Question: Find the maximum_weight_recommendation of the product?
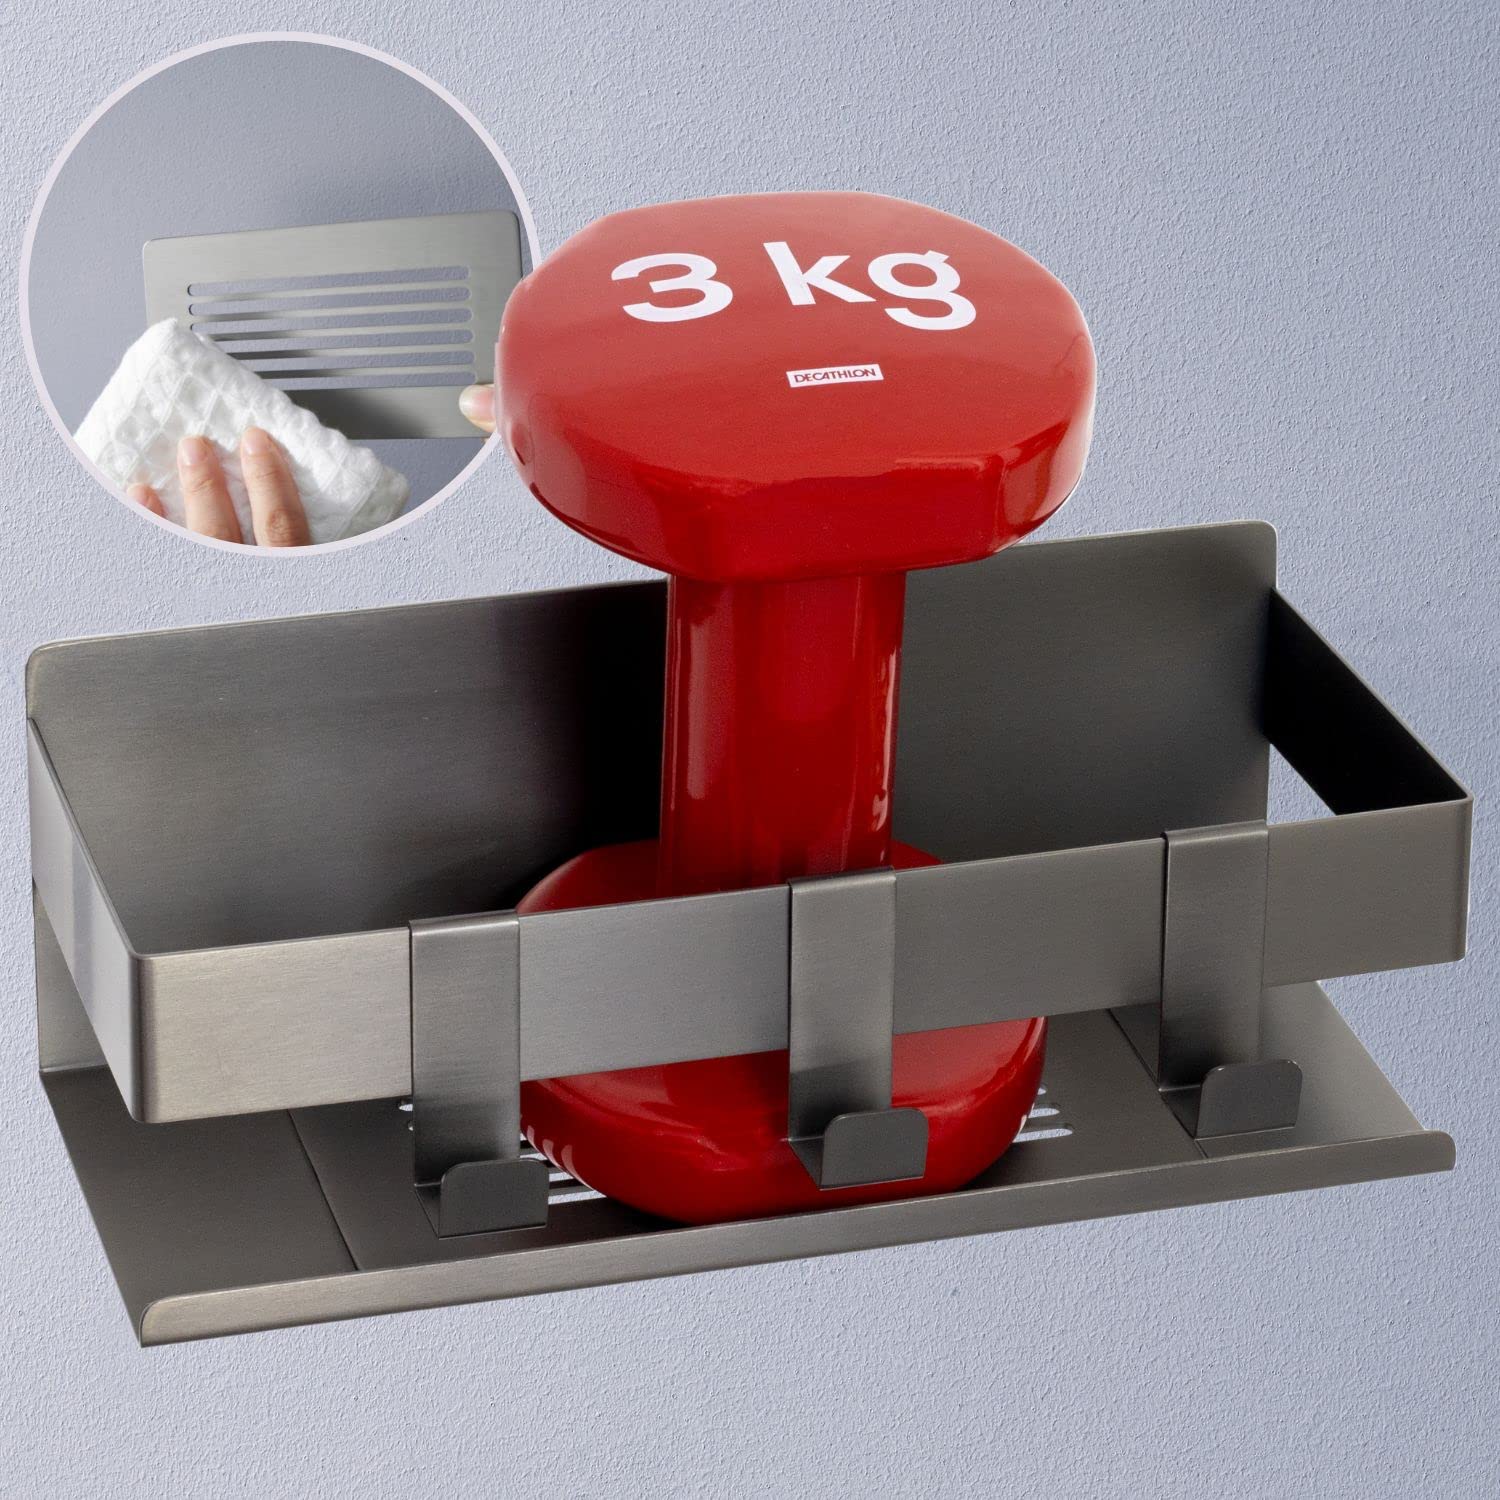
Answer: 3.0 kilogram